Holy See–Russia relations

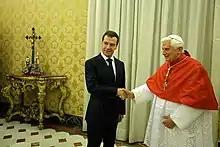
The Russian president Dmitry Medvedev who is Russian Orthodox, meeting Pope Benedict XVI in Vatican City. Holy See–Russia relations partly reflect the larger Catholic Church and Eastern Orthodox Church relations.

The Holy See and the Russian Federation established full diplomatic relations in December 2009 following the meeting between Pope Benedict XVI and Russian President Dimitry Medvedev. President Vladimir Putin helped to arrange a meeting between the Pope and Patriarch Kirill at Havana, Cuba in 2016. The meeting also resulted in the two promulgating a joint declaration.